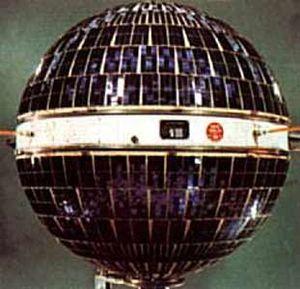
Courier 1B fut le premier satellite de communication capable de propager les signaux terrestres. Il fut lancé le 4 octobre 1960.